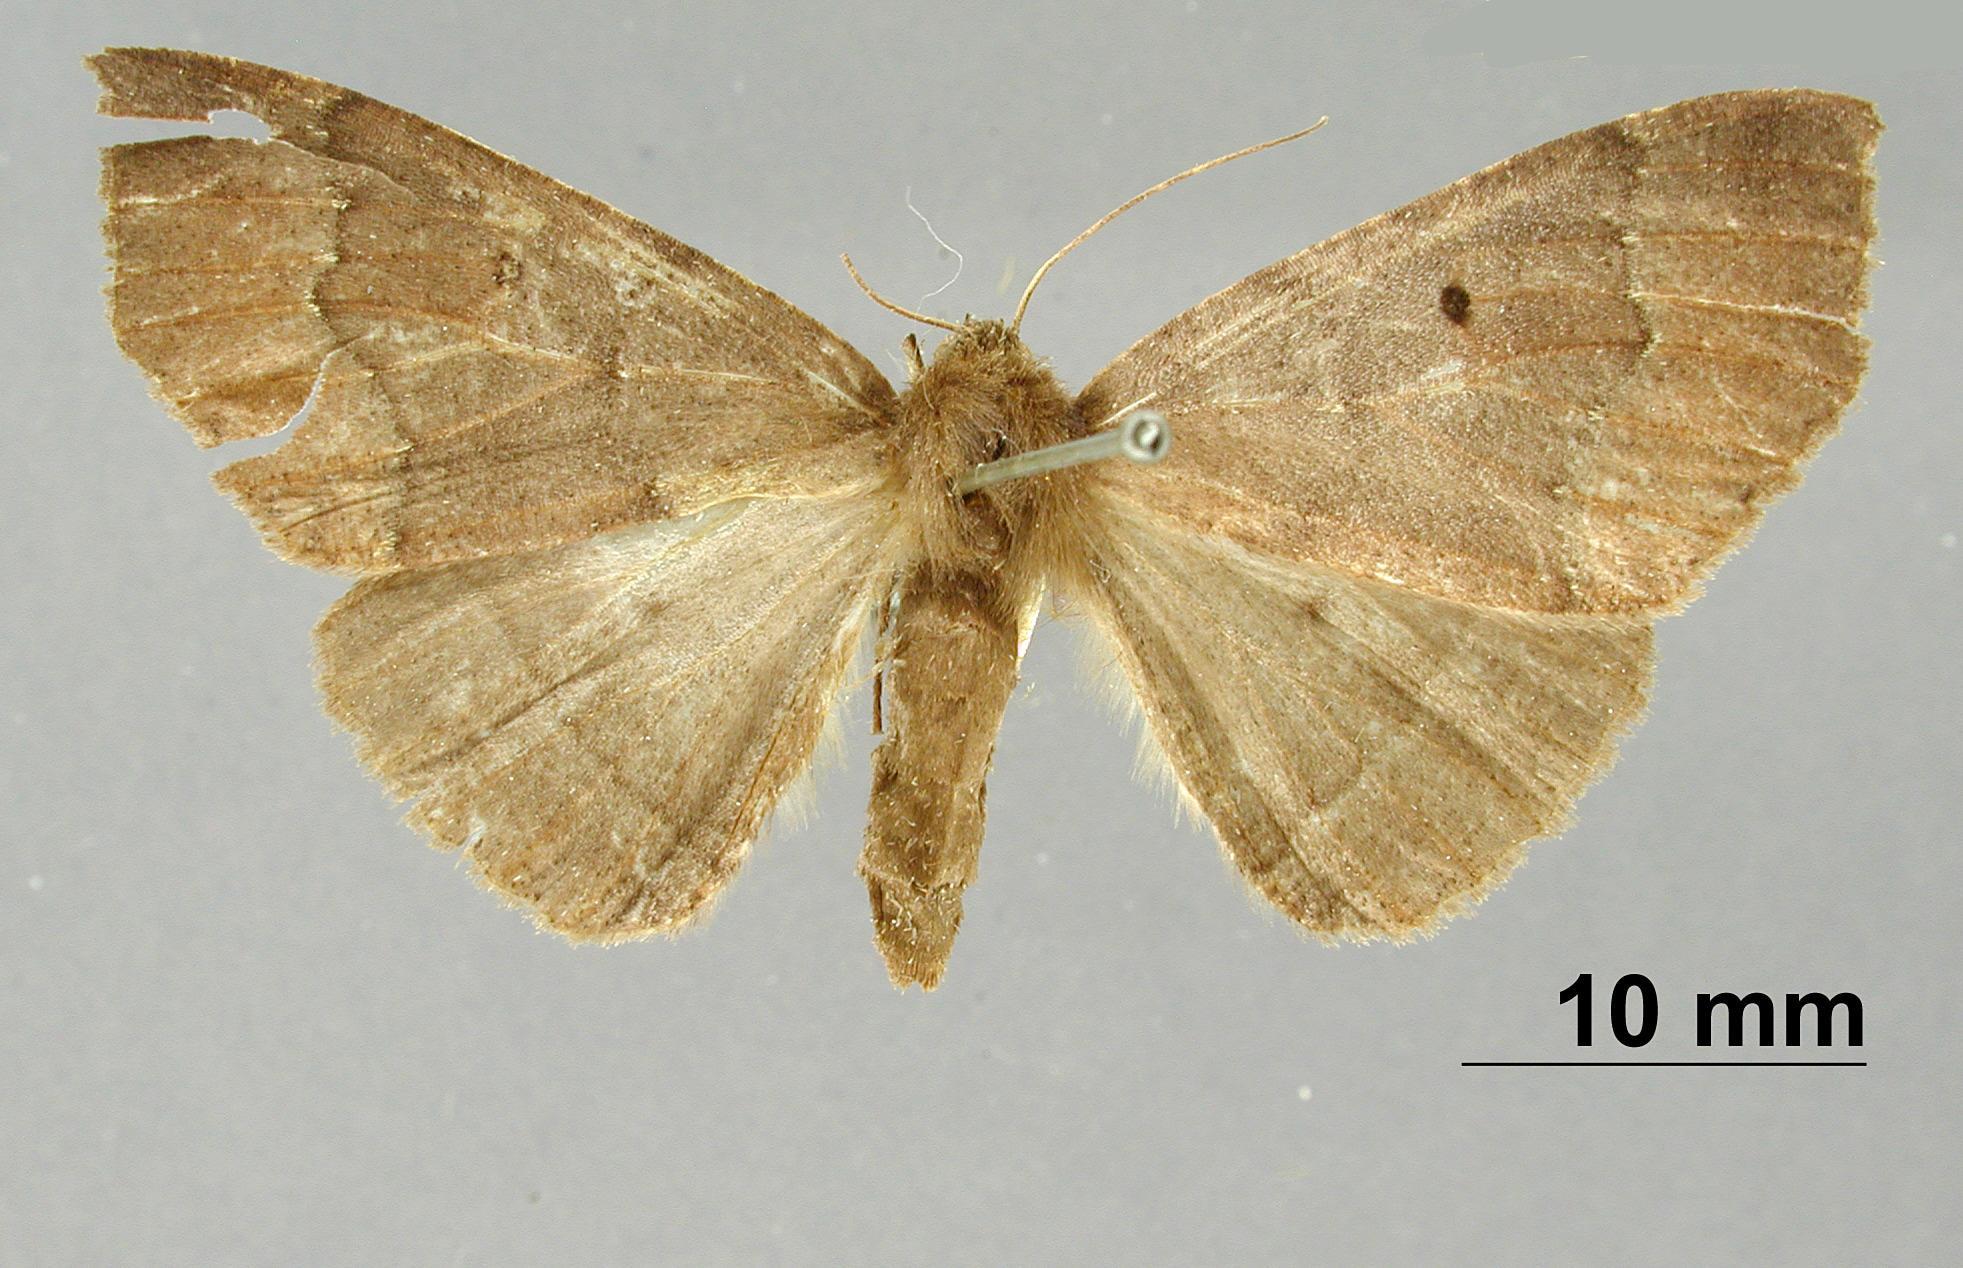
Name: Digonodes matama
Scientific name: Digonodes matama Schaus, 1901
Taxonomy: Animalia, Arthropoda, Insecta, Lepidoptera, Geometridae, Ennominae
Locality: Jalapa, Mexico, Mexico